John F. Kennedy Stadium

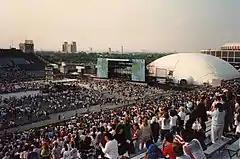
JFK Stadium holding one of Amnesty International's Human Rights Now! concerts on September 19, 1988

The stadium's first tenants (in 1926) were the Philadelphia Quakers of the first American Football League, whose Saturday afternoon home games were a popular mainstay of the Exposition. The Quakers won the league championship but the league folded after one year.